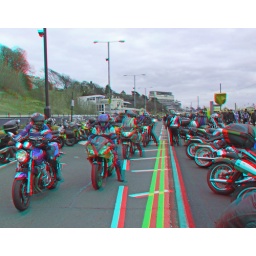
Motorbikes motorcycle in 3D Southend Shakedown 2010 red blue / cyan glasses